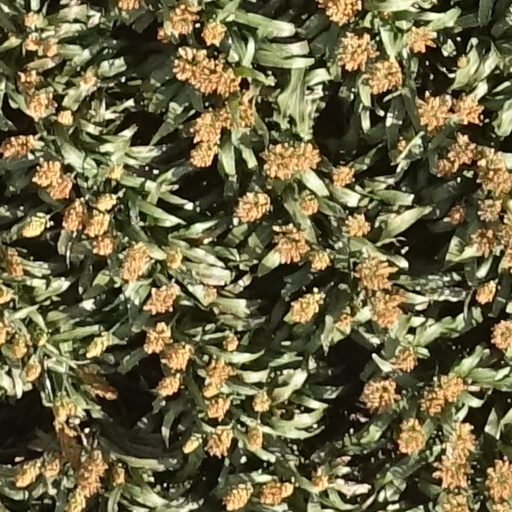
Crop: sorghum